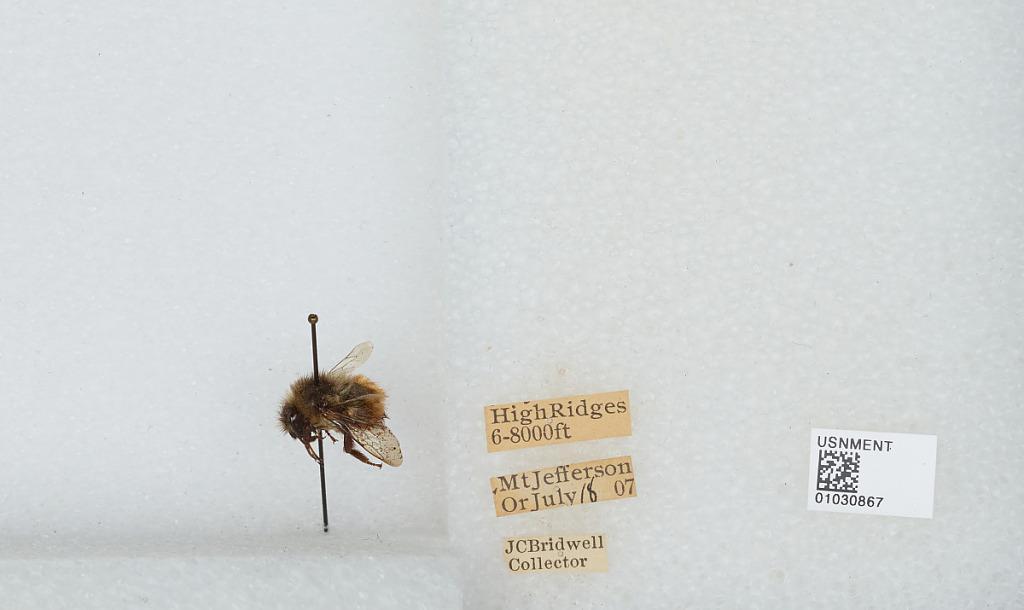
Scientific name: Bombus (Pyrobombus) melanopygus Nylander
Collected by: J. Bridwell
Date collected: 1907-7-18
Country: United States
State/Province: Oregon
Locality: Mount Jefferson, High Ridges
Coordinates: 44.6742, -121.799